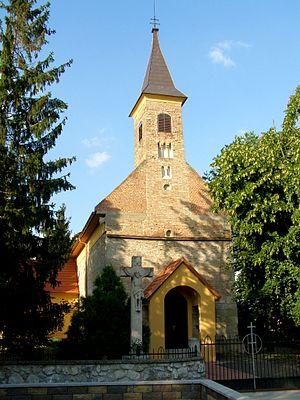
Boldog est un village de Slovaquie situé dans la région de Bratislava.